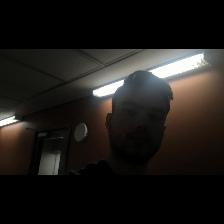
Label: Human